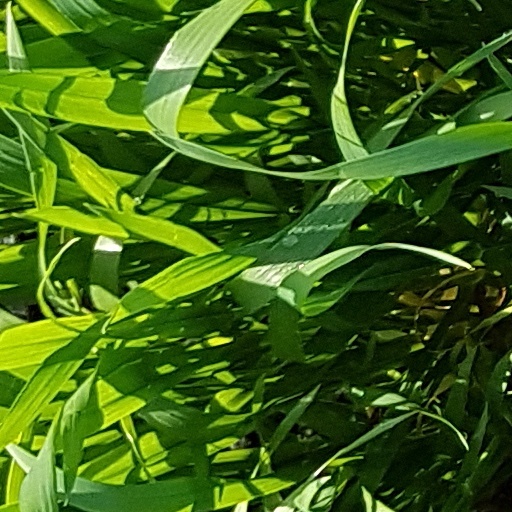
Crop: wheat